Gerald Williams (baseball)

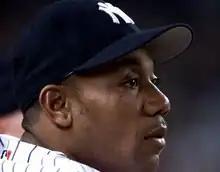
Williams with the New York Yankees in 2001

Gerald Floyd Williams (August 10, 1966 – February 8, 2022) was an American professional baseball outfielder who played in Major League Baseball for the New York Yankees, Milwaukee Brewers, Atlanta Braves, Tampa Bay Devil Rays, and New York Mets from 1992 to 2005.